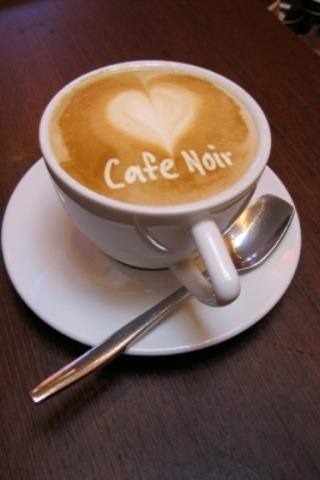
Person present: No